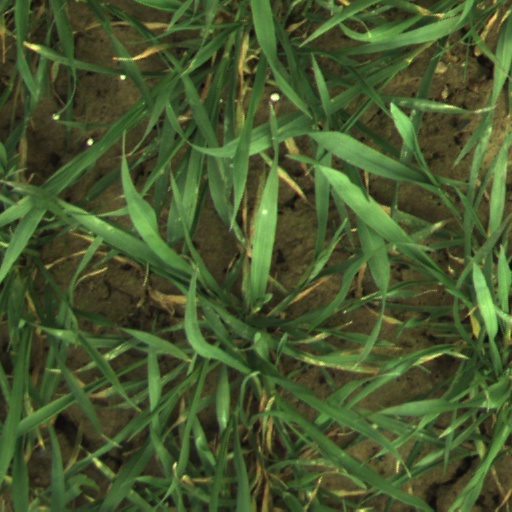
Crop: wheat